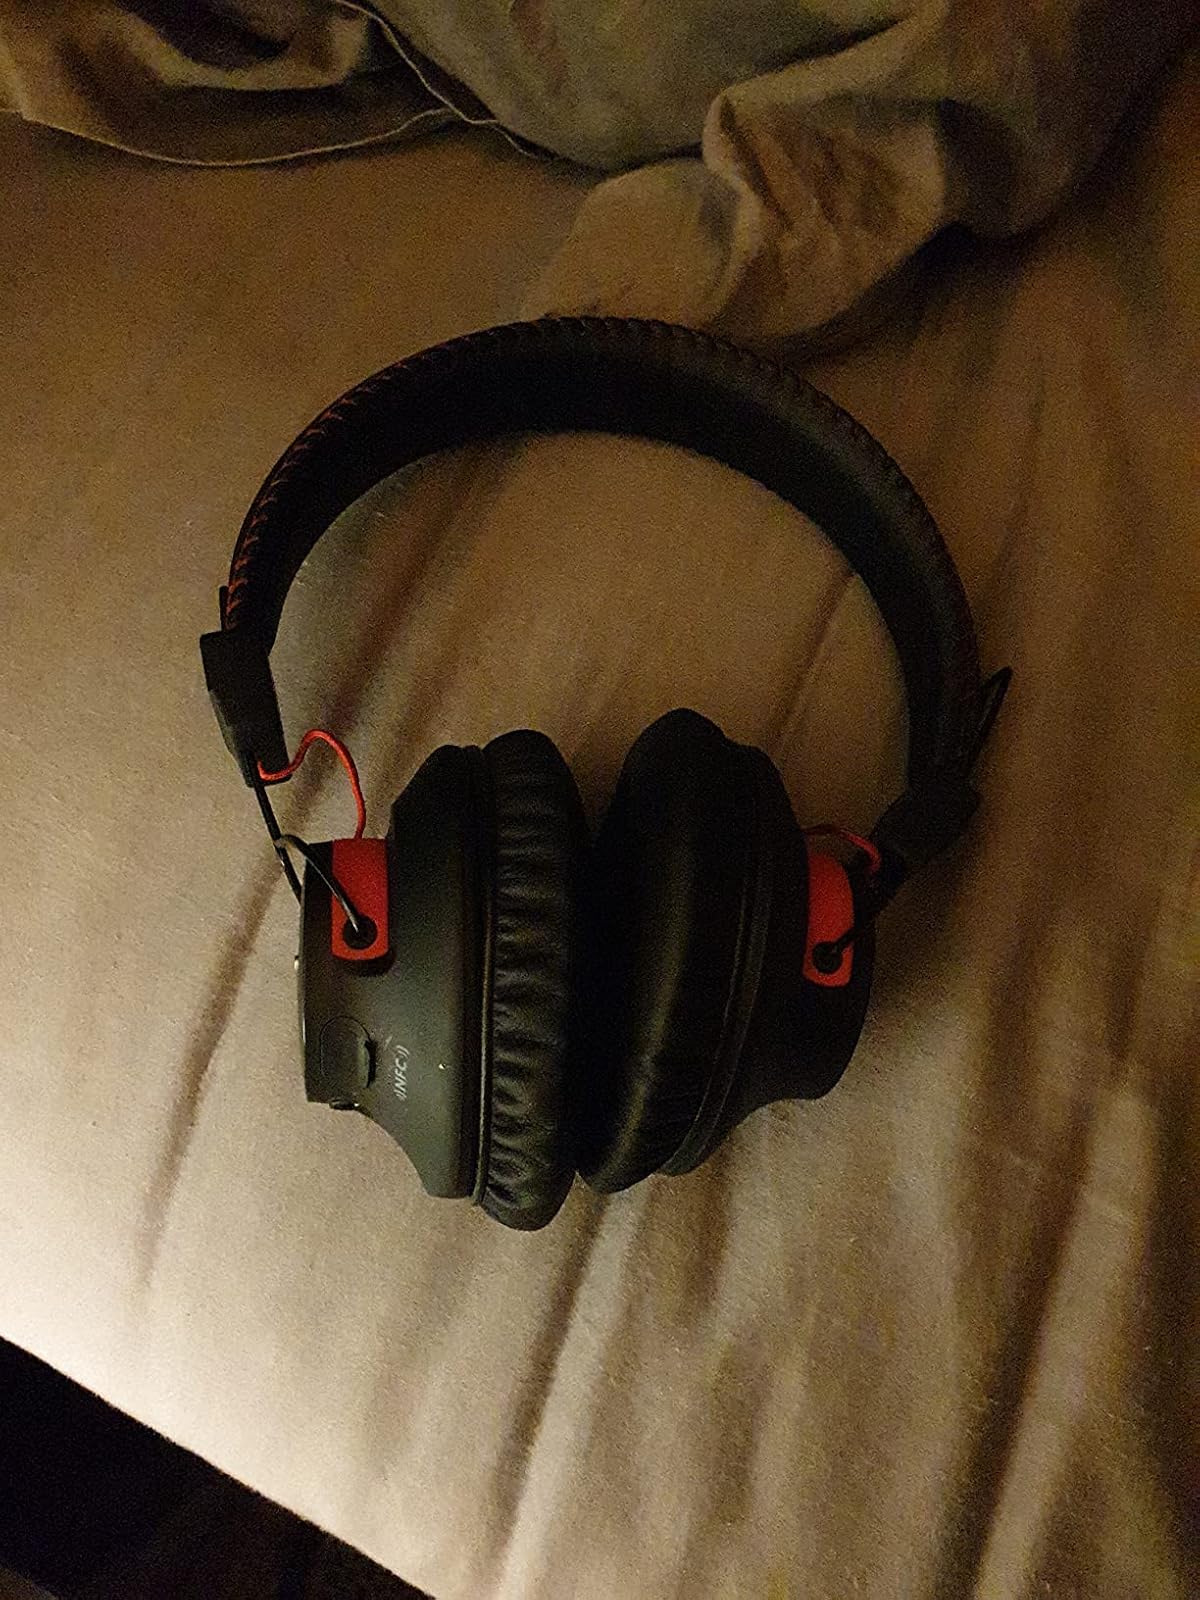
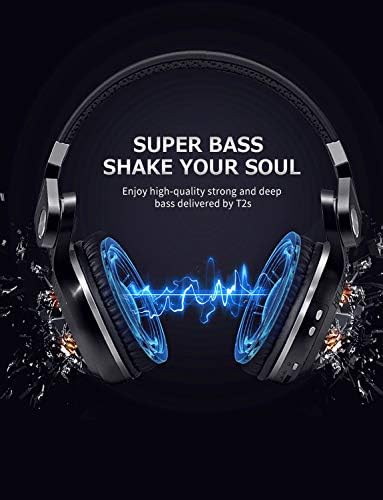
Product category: headphones
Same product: no